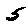
Label: 5